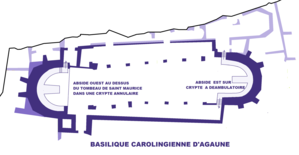
Agaune, plan de la basilique carolingienne
L’architecture carolingienne se développe du milieu du VIIIᵉ siècle à la fin du Xᵉ siècle à partir de références paléo-chrétiennes avec la renaissance carolingienne. Elle marque en Occident un renouveau artistique dans un cadre chrétien qui se structure et où le monachisme est théorisé. L'architecture carolingienne représente la formulation concrète d'une pensée et de sa fonction. L'organisation des structures des plans romans vient très directement de l'élaboration de l'époque carolingienne et l'ordonnance des westwerks carolingiens puis ottoniens a préparé les façades de l'époque romane. Il nous reste cependant très peu de monuments et de vestiges de cette époque, la plupart ayant été remplacés par des monuments plus grands et plus récents de style roman et gothique mais les fouilles et les textes permettent des restitutions.